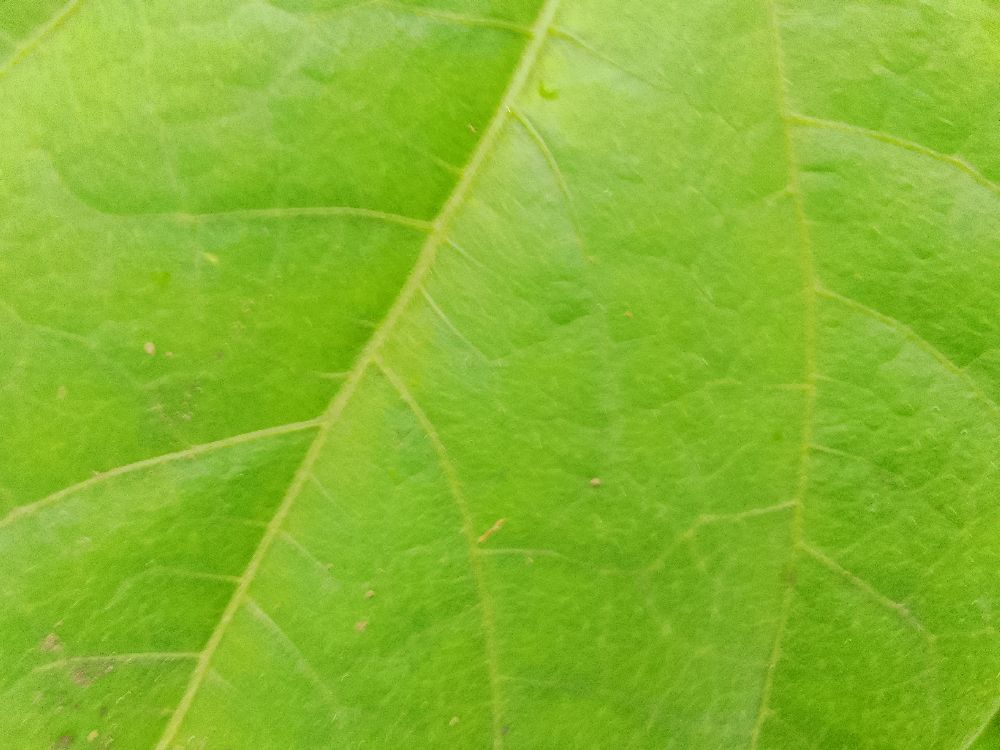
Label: healthy